Jeff Withey

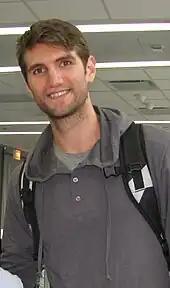
Jeff Withey in June 2013

Withey transferred to Kansas in January 2009, but was ineligible to play until the end of the 2009 fall semester due to the NCAA transfer rules requiring him to sit out a year. He initially saw limited playing time during the second half of the 2009–10 season and the 2010–11 season, playing behind Cole Aldrich and the Morris twins.